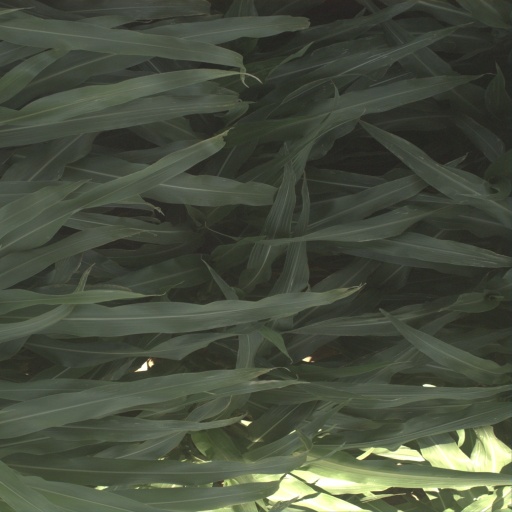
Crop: sorghum